Tree of virtues and tree of vices

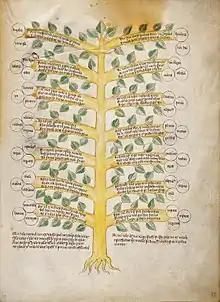
Ink and Watercolour Circa 1420-30.

A tree of virtues ("arbor virtutum") is a diagram used in medieval Christian tradition to display the relationships between virtues, usually juxtaposed with a tree of vices ("arbor vitiorum") where the vices are treated in a parallel fashion.